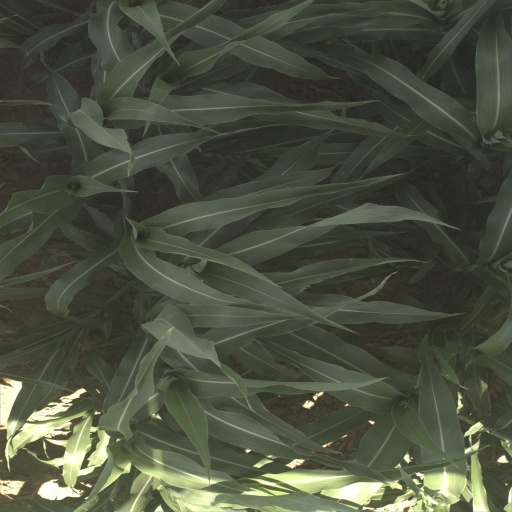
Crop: sorghum